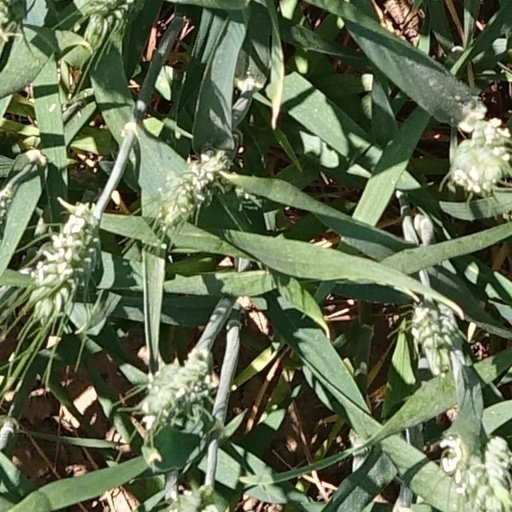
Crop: wheat